David Souter

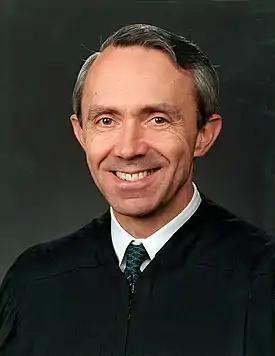
Official portrait, 1990

David Hackett Souter (September 17, 1939 – May 8, 2025) was an American lawyer and jurist who served as an Associate Justice of the Supreme Court of the United States from 1990 until his retirement in 2009. Appointed by President George H. W. Bush to fill the seat that had been vacated by William J. Brennan Jr., Souter was a member of both the Rehnquist and Roberts courts.